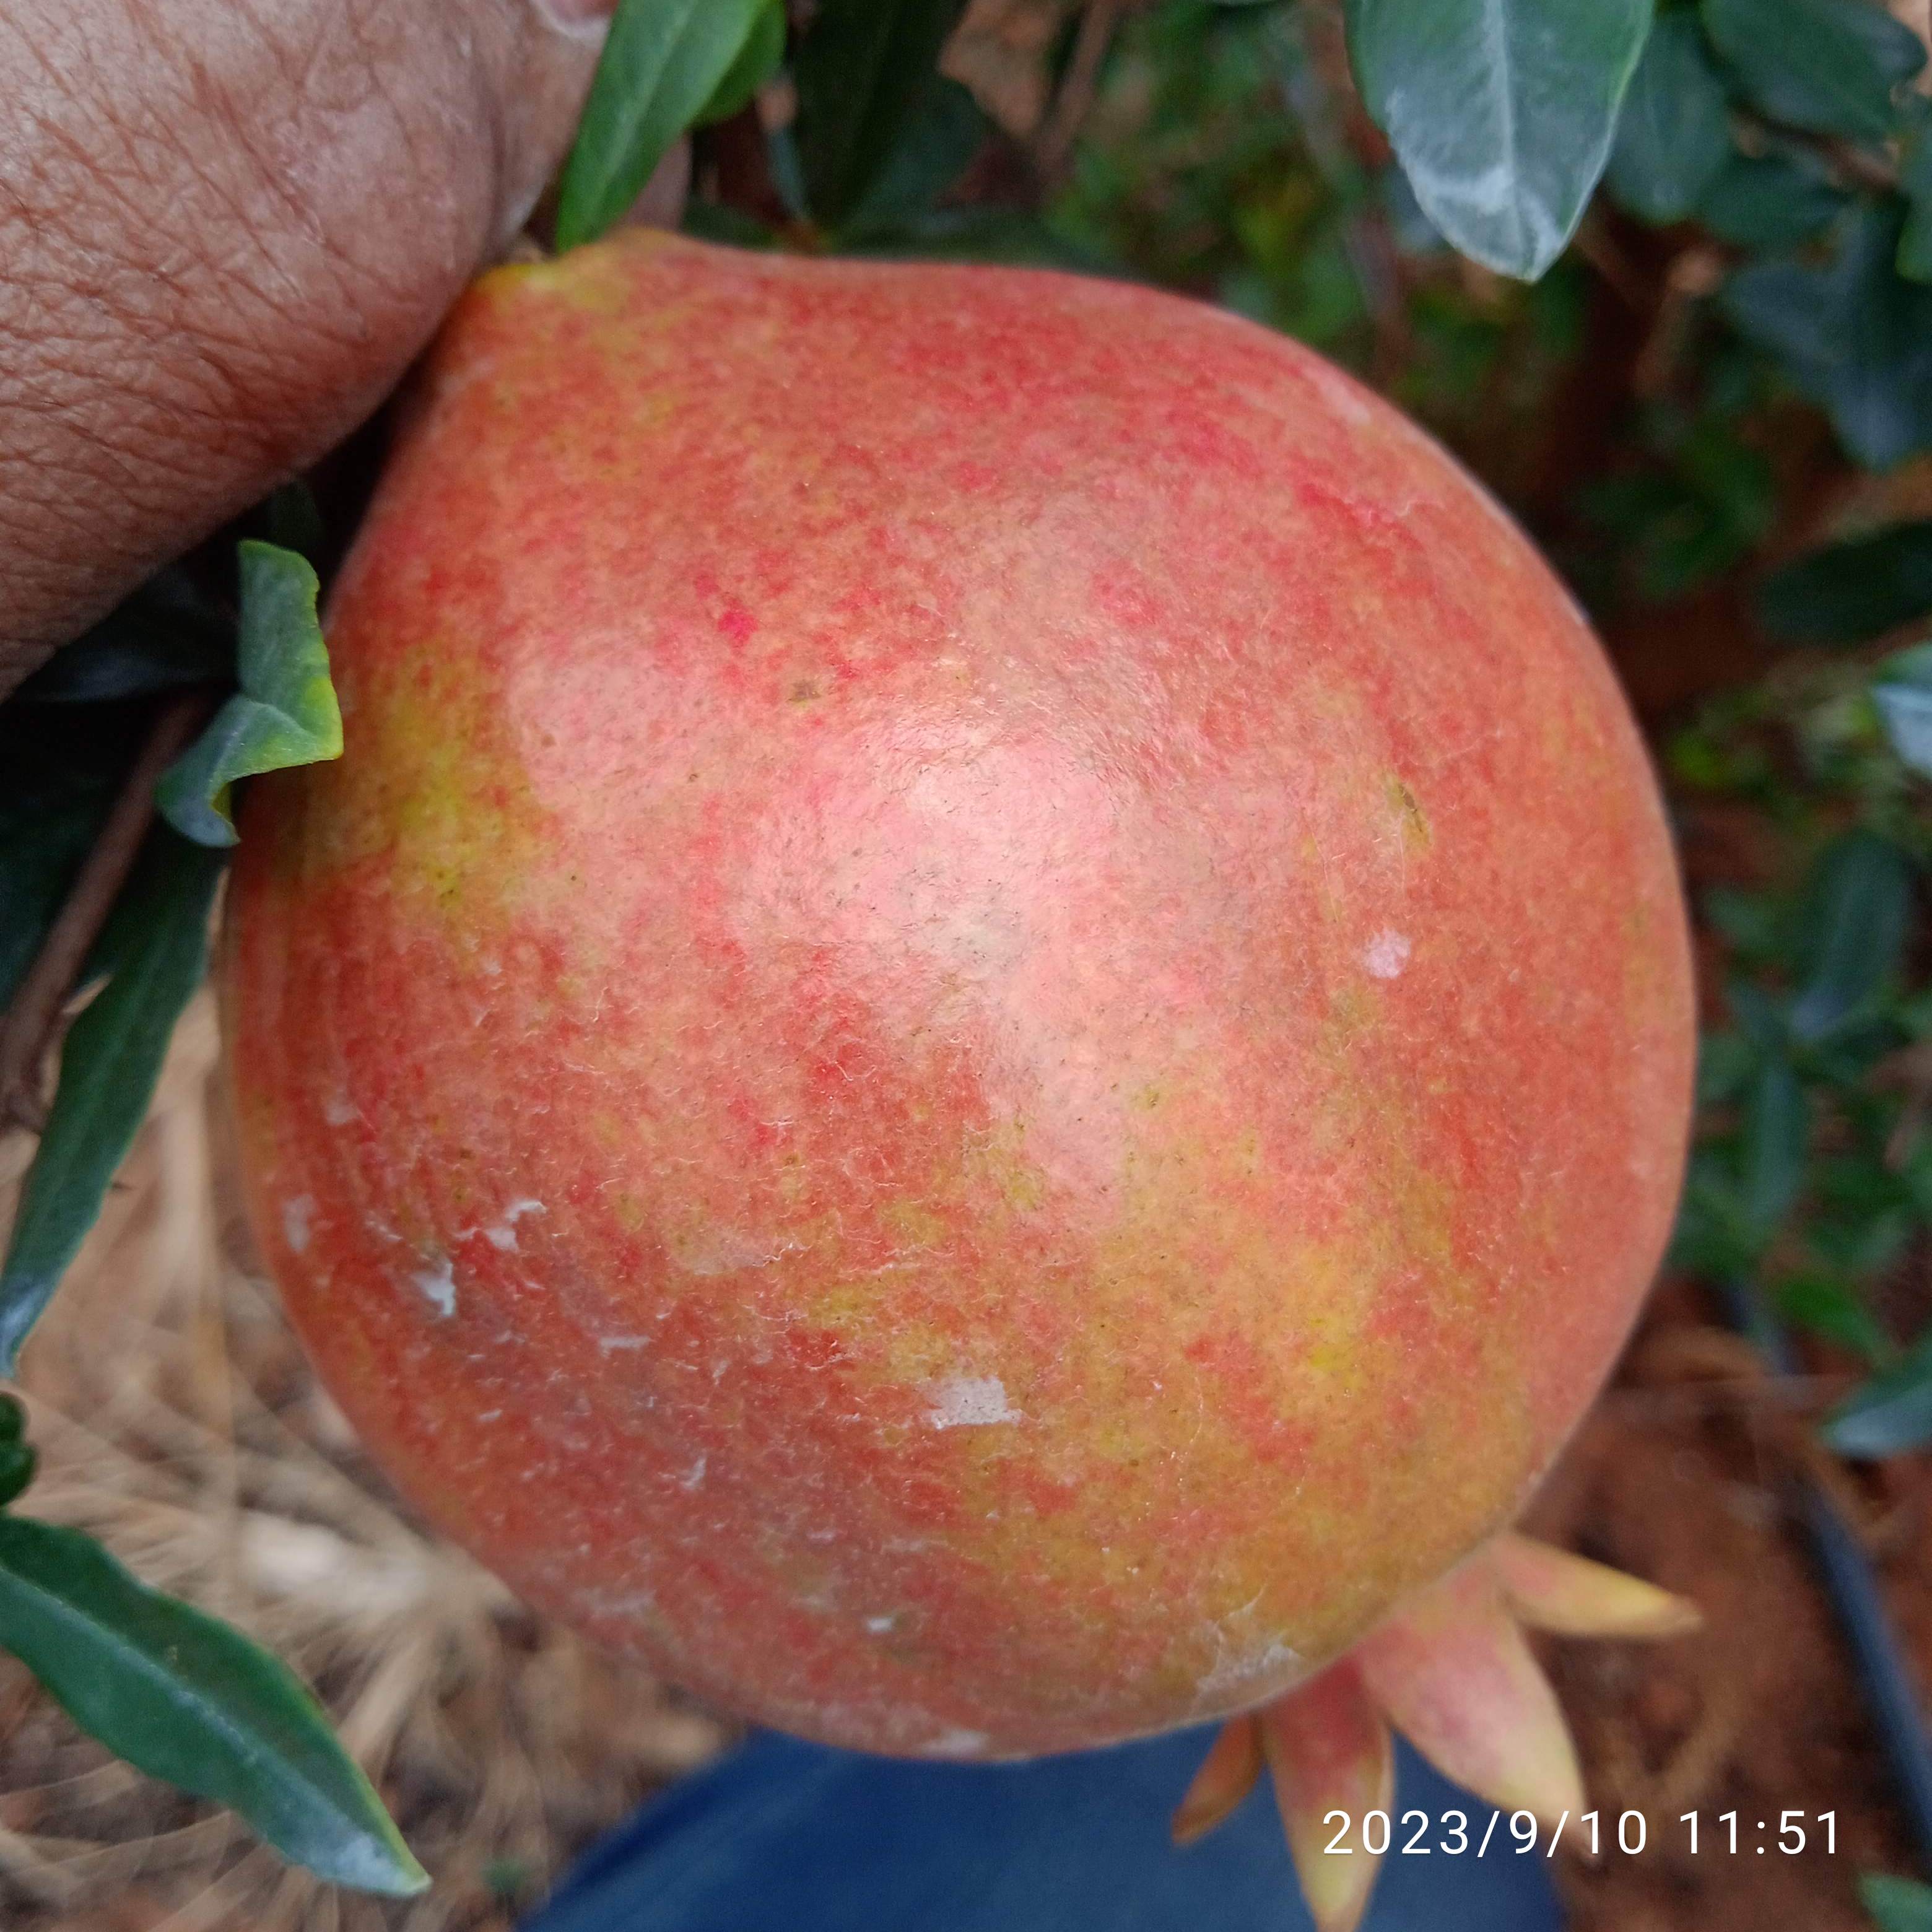
Label: Healthy